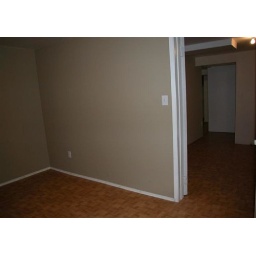
2nd bedroom wall bedrm door & den in background frm inside room